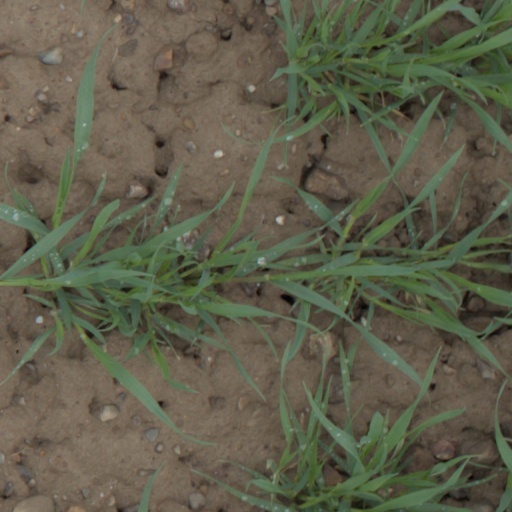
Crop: wheat